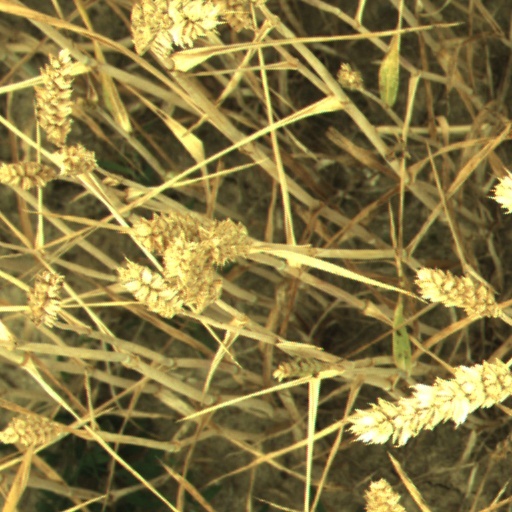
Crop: wheat